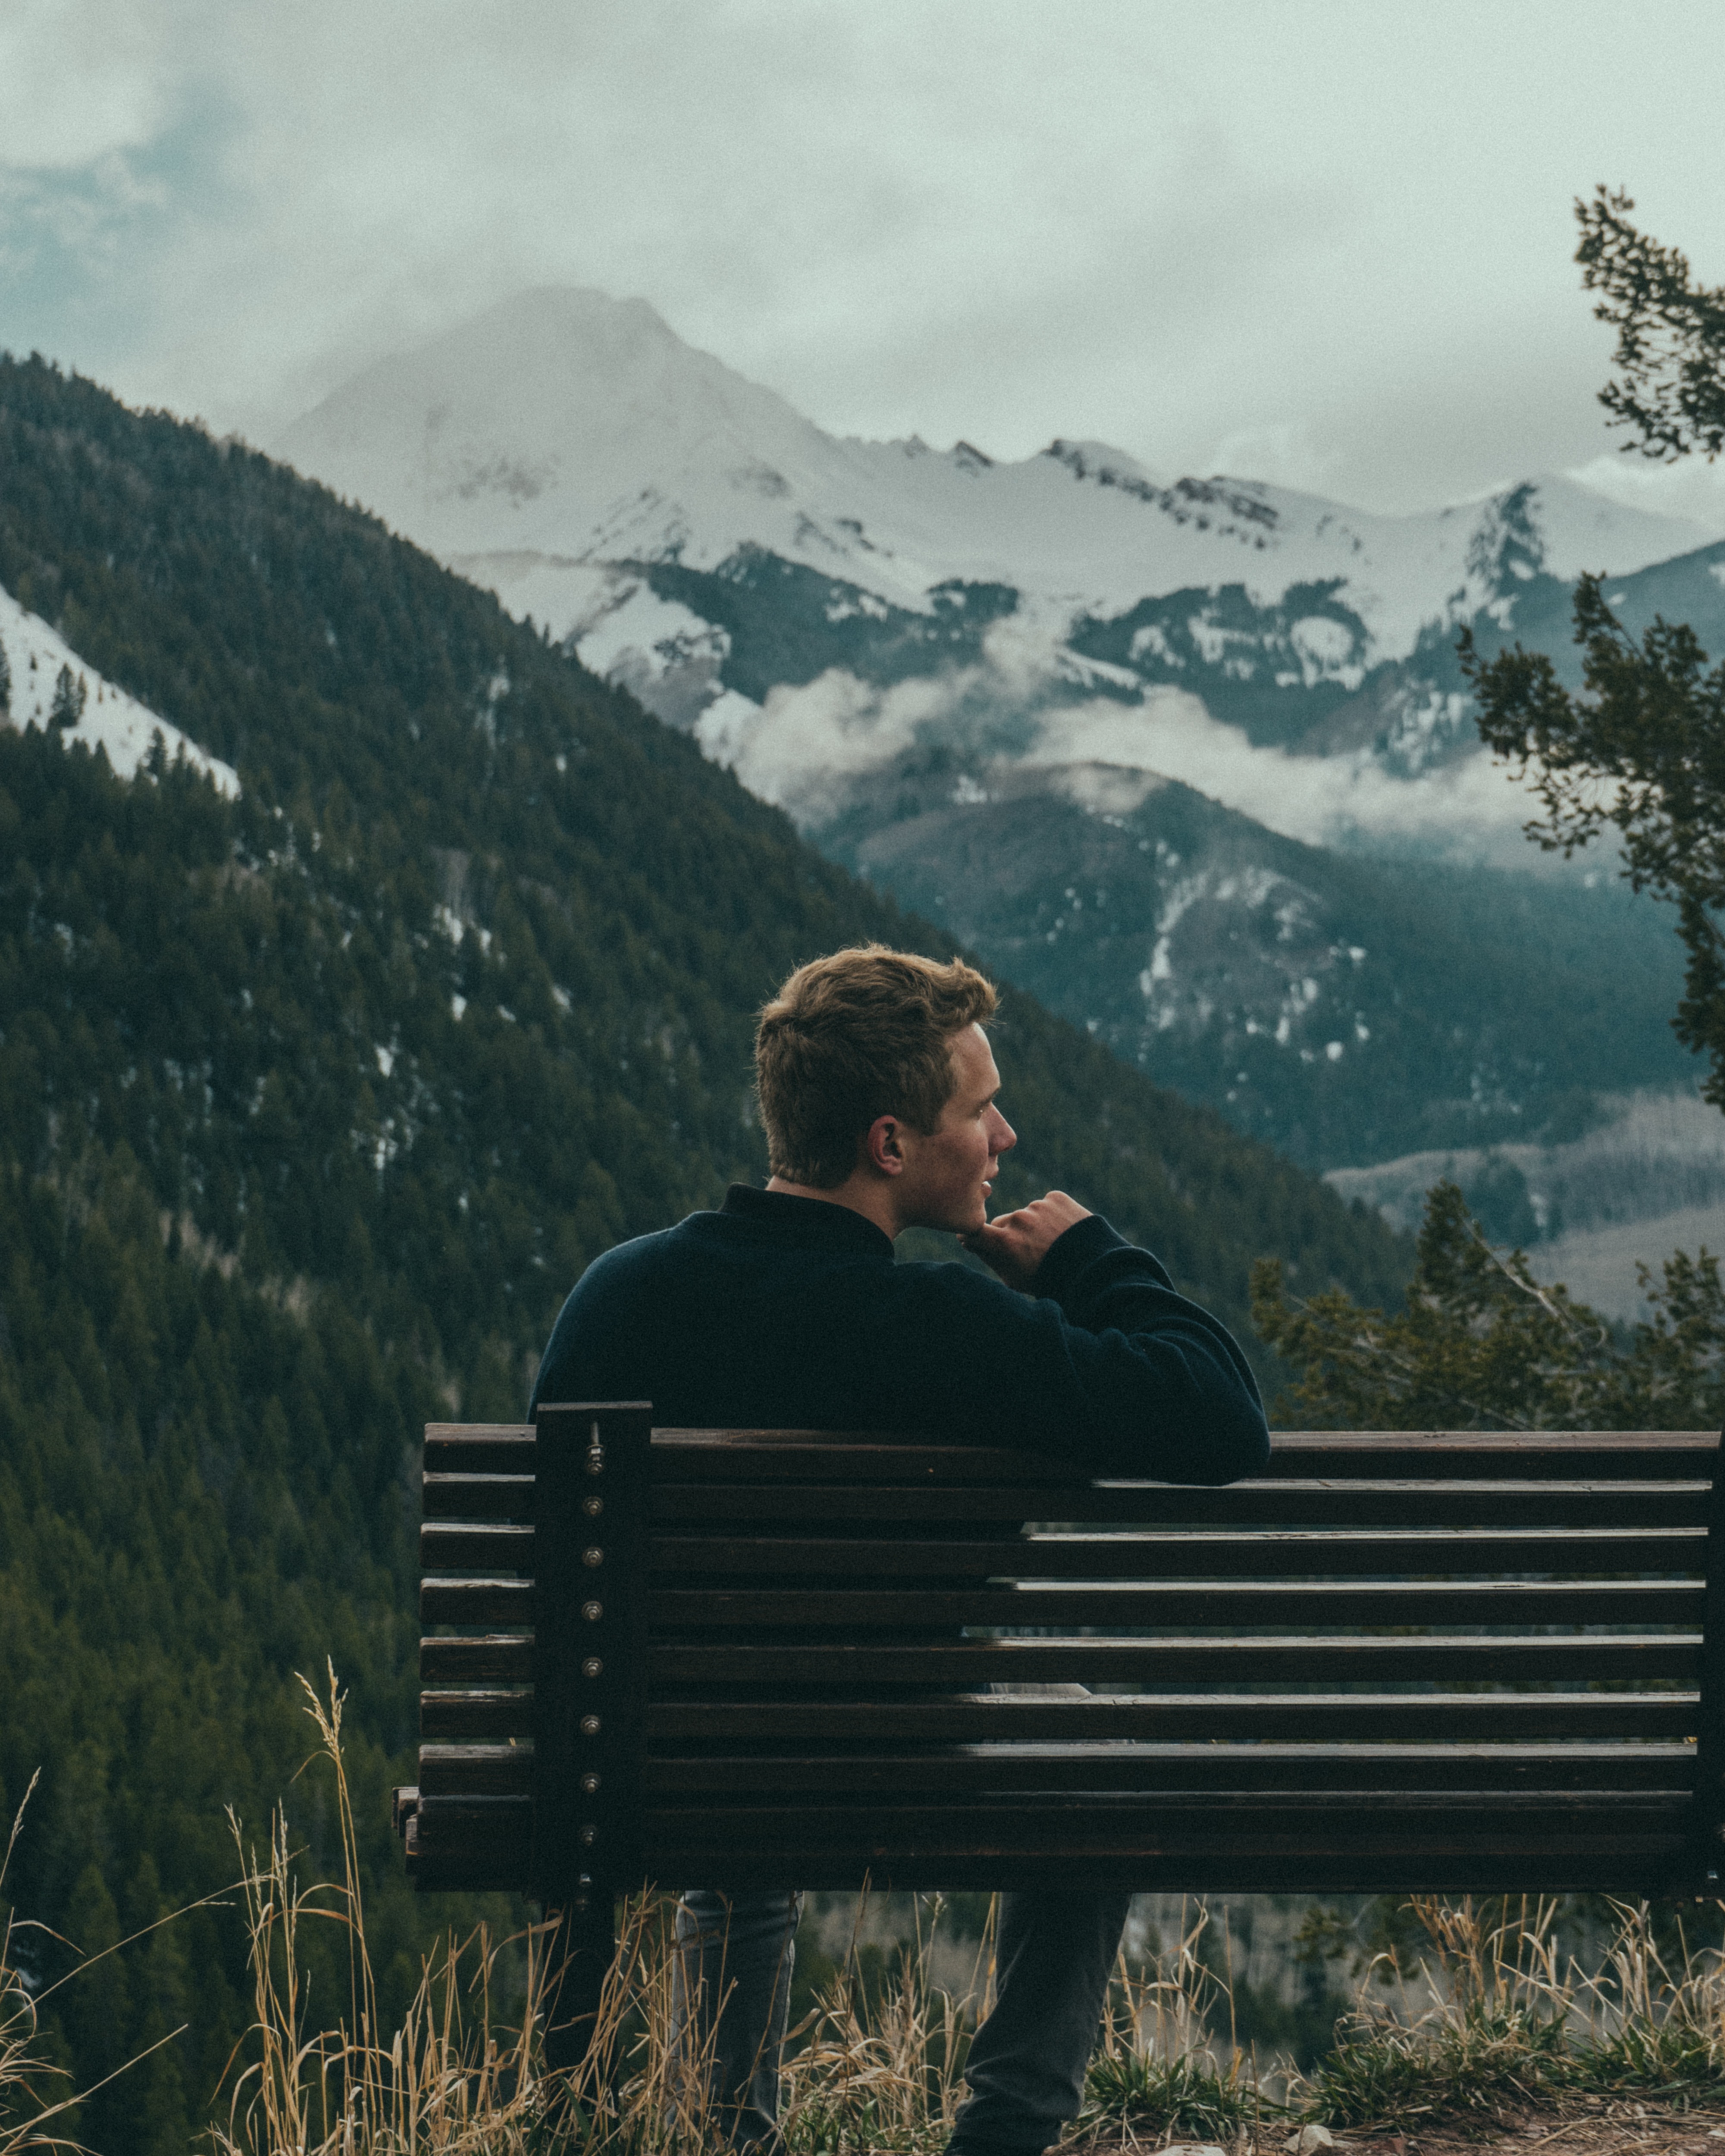
bench, man, mountains, overcast, person, sky, snow, solo